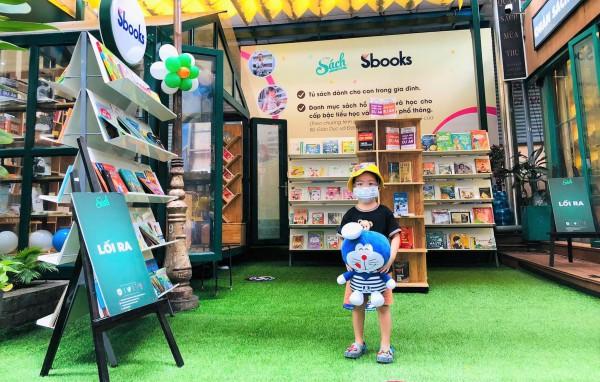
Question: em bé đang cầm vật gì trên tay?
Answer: em bé đang cầm một con thú nhồi bông